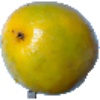
Label: maracuja